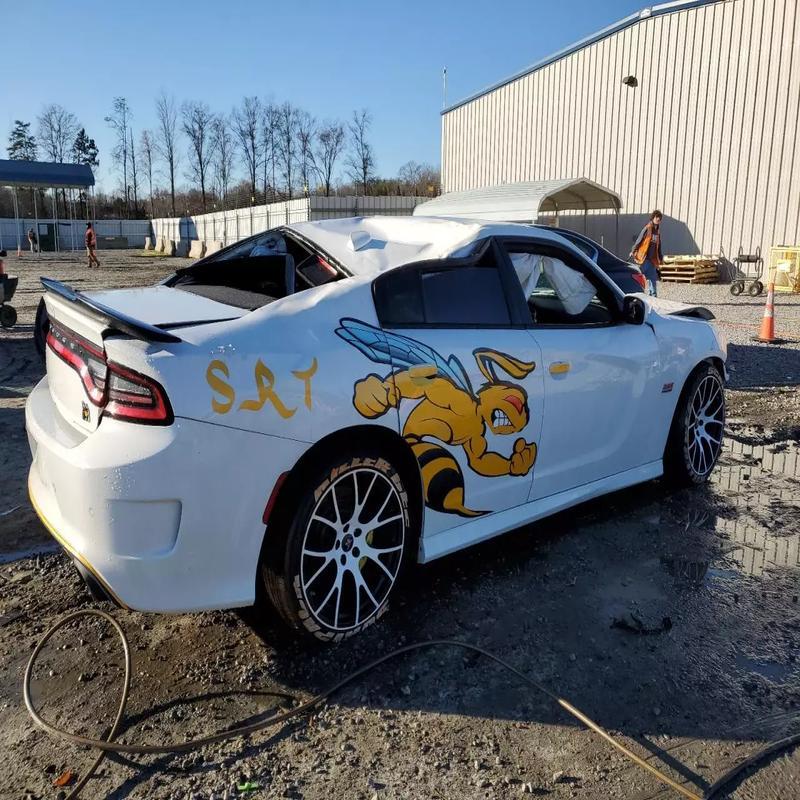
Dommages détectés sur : capot, pare-brise arrière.
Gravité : majeur